Charles L. Carpenter

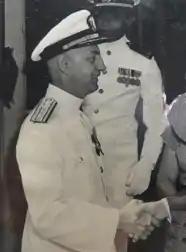
Rear Admiral Carpenter at his retirement ceremony in 1956 after 30 years of active service.

On July 4, 1943, Carpenter navigated "Helena" into the Kula Gulf just before midnight. Shortly after midnight on the 5th, her guns opened up in what was to be her last shore bombardment. The landing of troops was completed successfully by dawn, but during the afternoon of July 5, word came that the Tokyo Express was ready to roar down once more, and the escort group turned north to meet it. By midnight on July 5, "Helena"s group was off the northwest corner of New Georgia, with three cruisers and four destroyers composing the group. Racing down to face them were three groups of Japanese destroyers, for a total of 10 enemy ships. Four of them peeled off to accomplish their mission of landing troops. By 01:57, the Battle of Kula Gulf had begun, and "Helena" began blasting away with a fire so rapid and intense that the Japanese later announced in all solemnity that she must have been armed with "6 inch machine guns". The gunners fired 2,000 six-inch rounds and 400 smaller rounds during the battle. Ironically, "Helena" made a perfect target when lit by the flashes of her own guns, which was compounded by the fact that "Helena" had fired all her flashless powder in the preceding bombardments and was left with standard smokeless powder, which produced immense flames when fired.